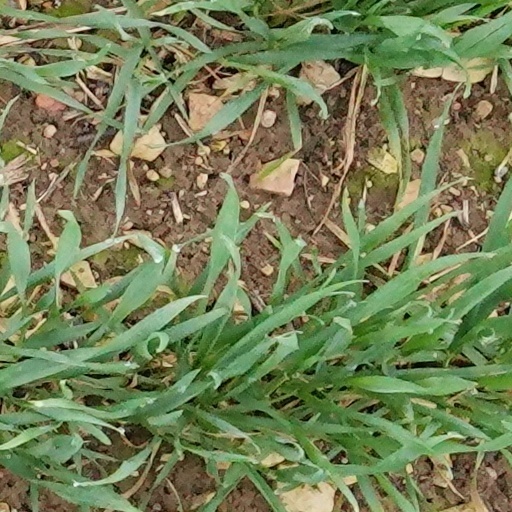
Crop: wheat